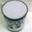
Label: can